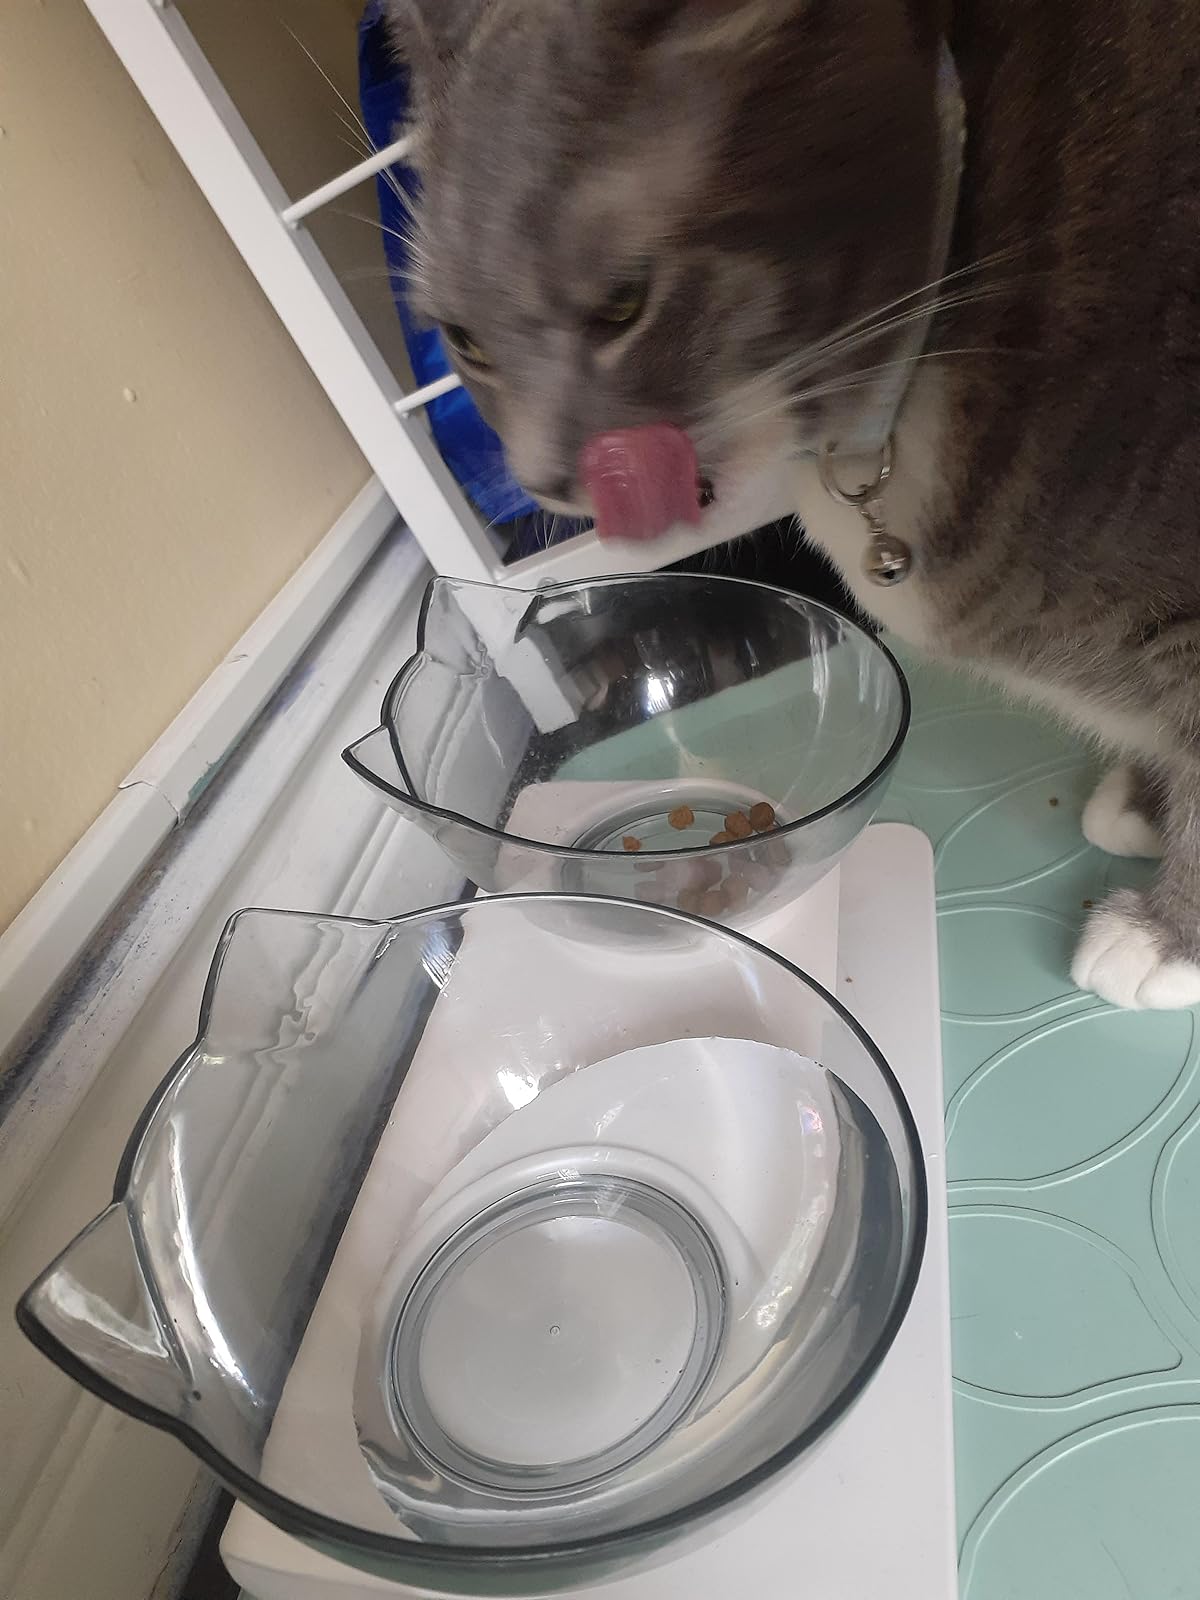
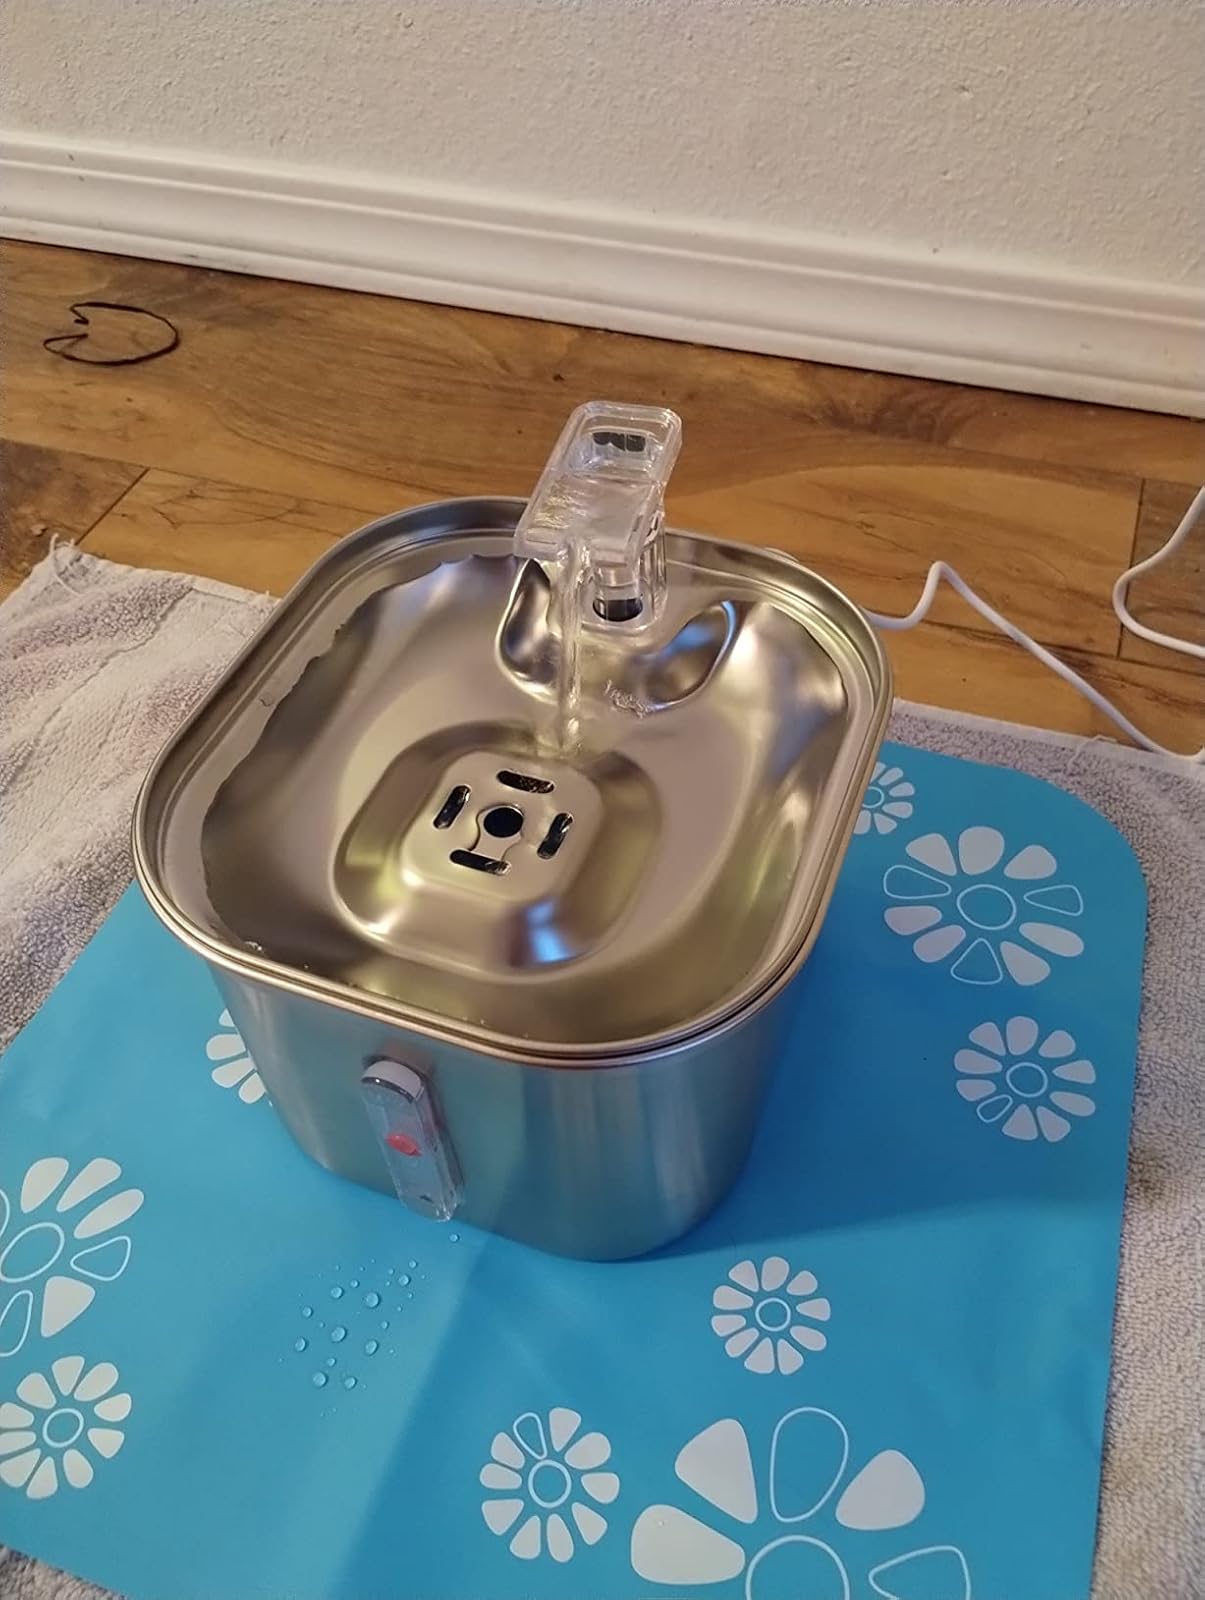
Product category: items_bowl
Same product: no